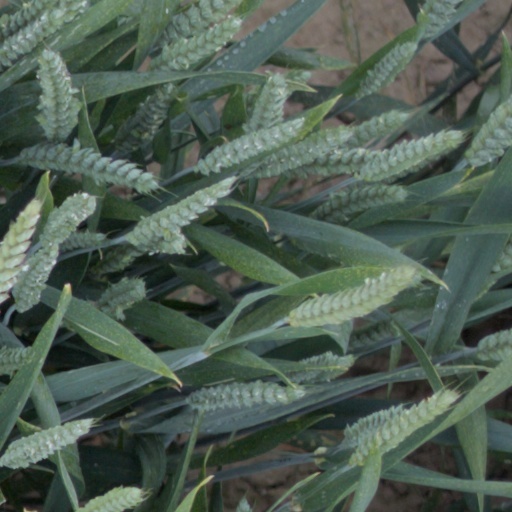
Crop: wheat